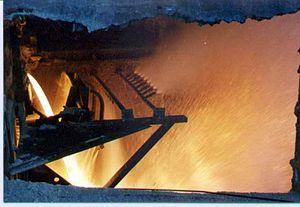
Vue du laitier tombant sur la machine
Un haut fourneau est une installation industrielle destinée à simultanément désoxyder et fondre les métaux contenus dans un minerai, par la combustion d'un combustible solide riche en carbone. En général, le haut fourneau transforme du minerai de fer en fonte liquide, en brûlant du coke qui sert à la fois de combustible et d'agent réducteur. Bien que la fonte produite soit un matériau à part entière, cet alliage est généralement destiné à être affiné dans des aciéries.
Les laitiers bouletés sont fabriqués dans une installation de bouletage au pied des hauts fourneaux.
Un des traitements du laitier de haut fourneau est la granulation à l’eau, parmi les systèmes on trouve le traitement du laitier par bouletage